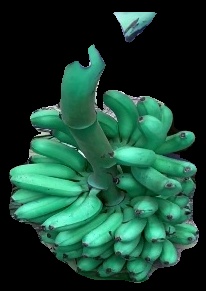
Variety: rasbale
Grade: grade1